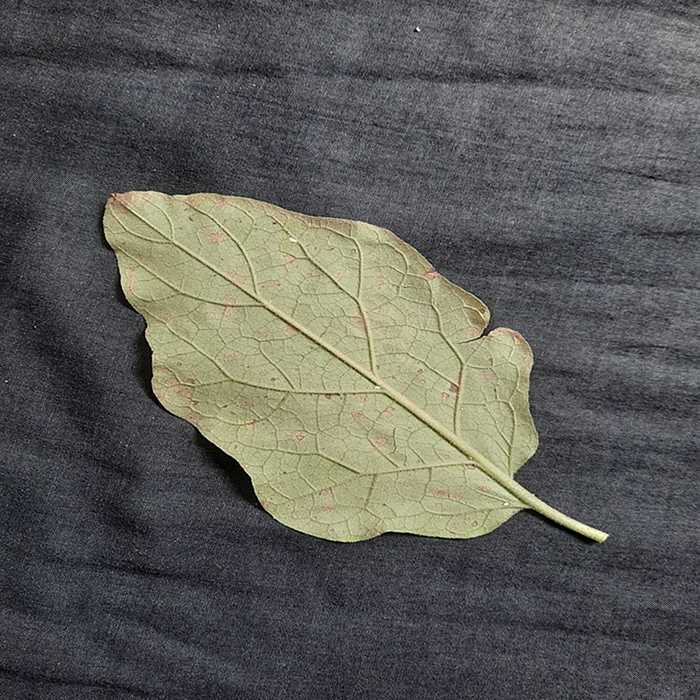
Plant: Eggplant
Label: Eggplant Cercopora leaf spot